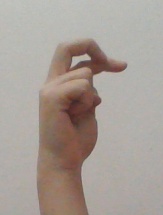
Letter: zay